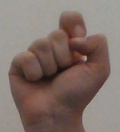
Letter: fa